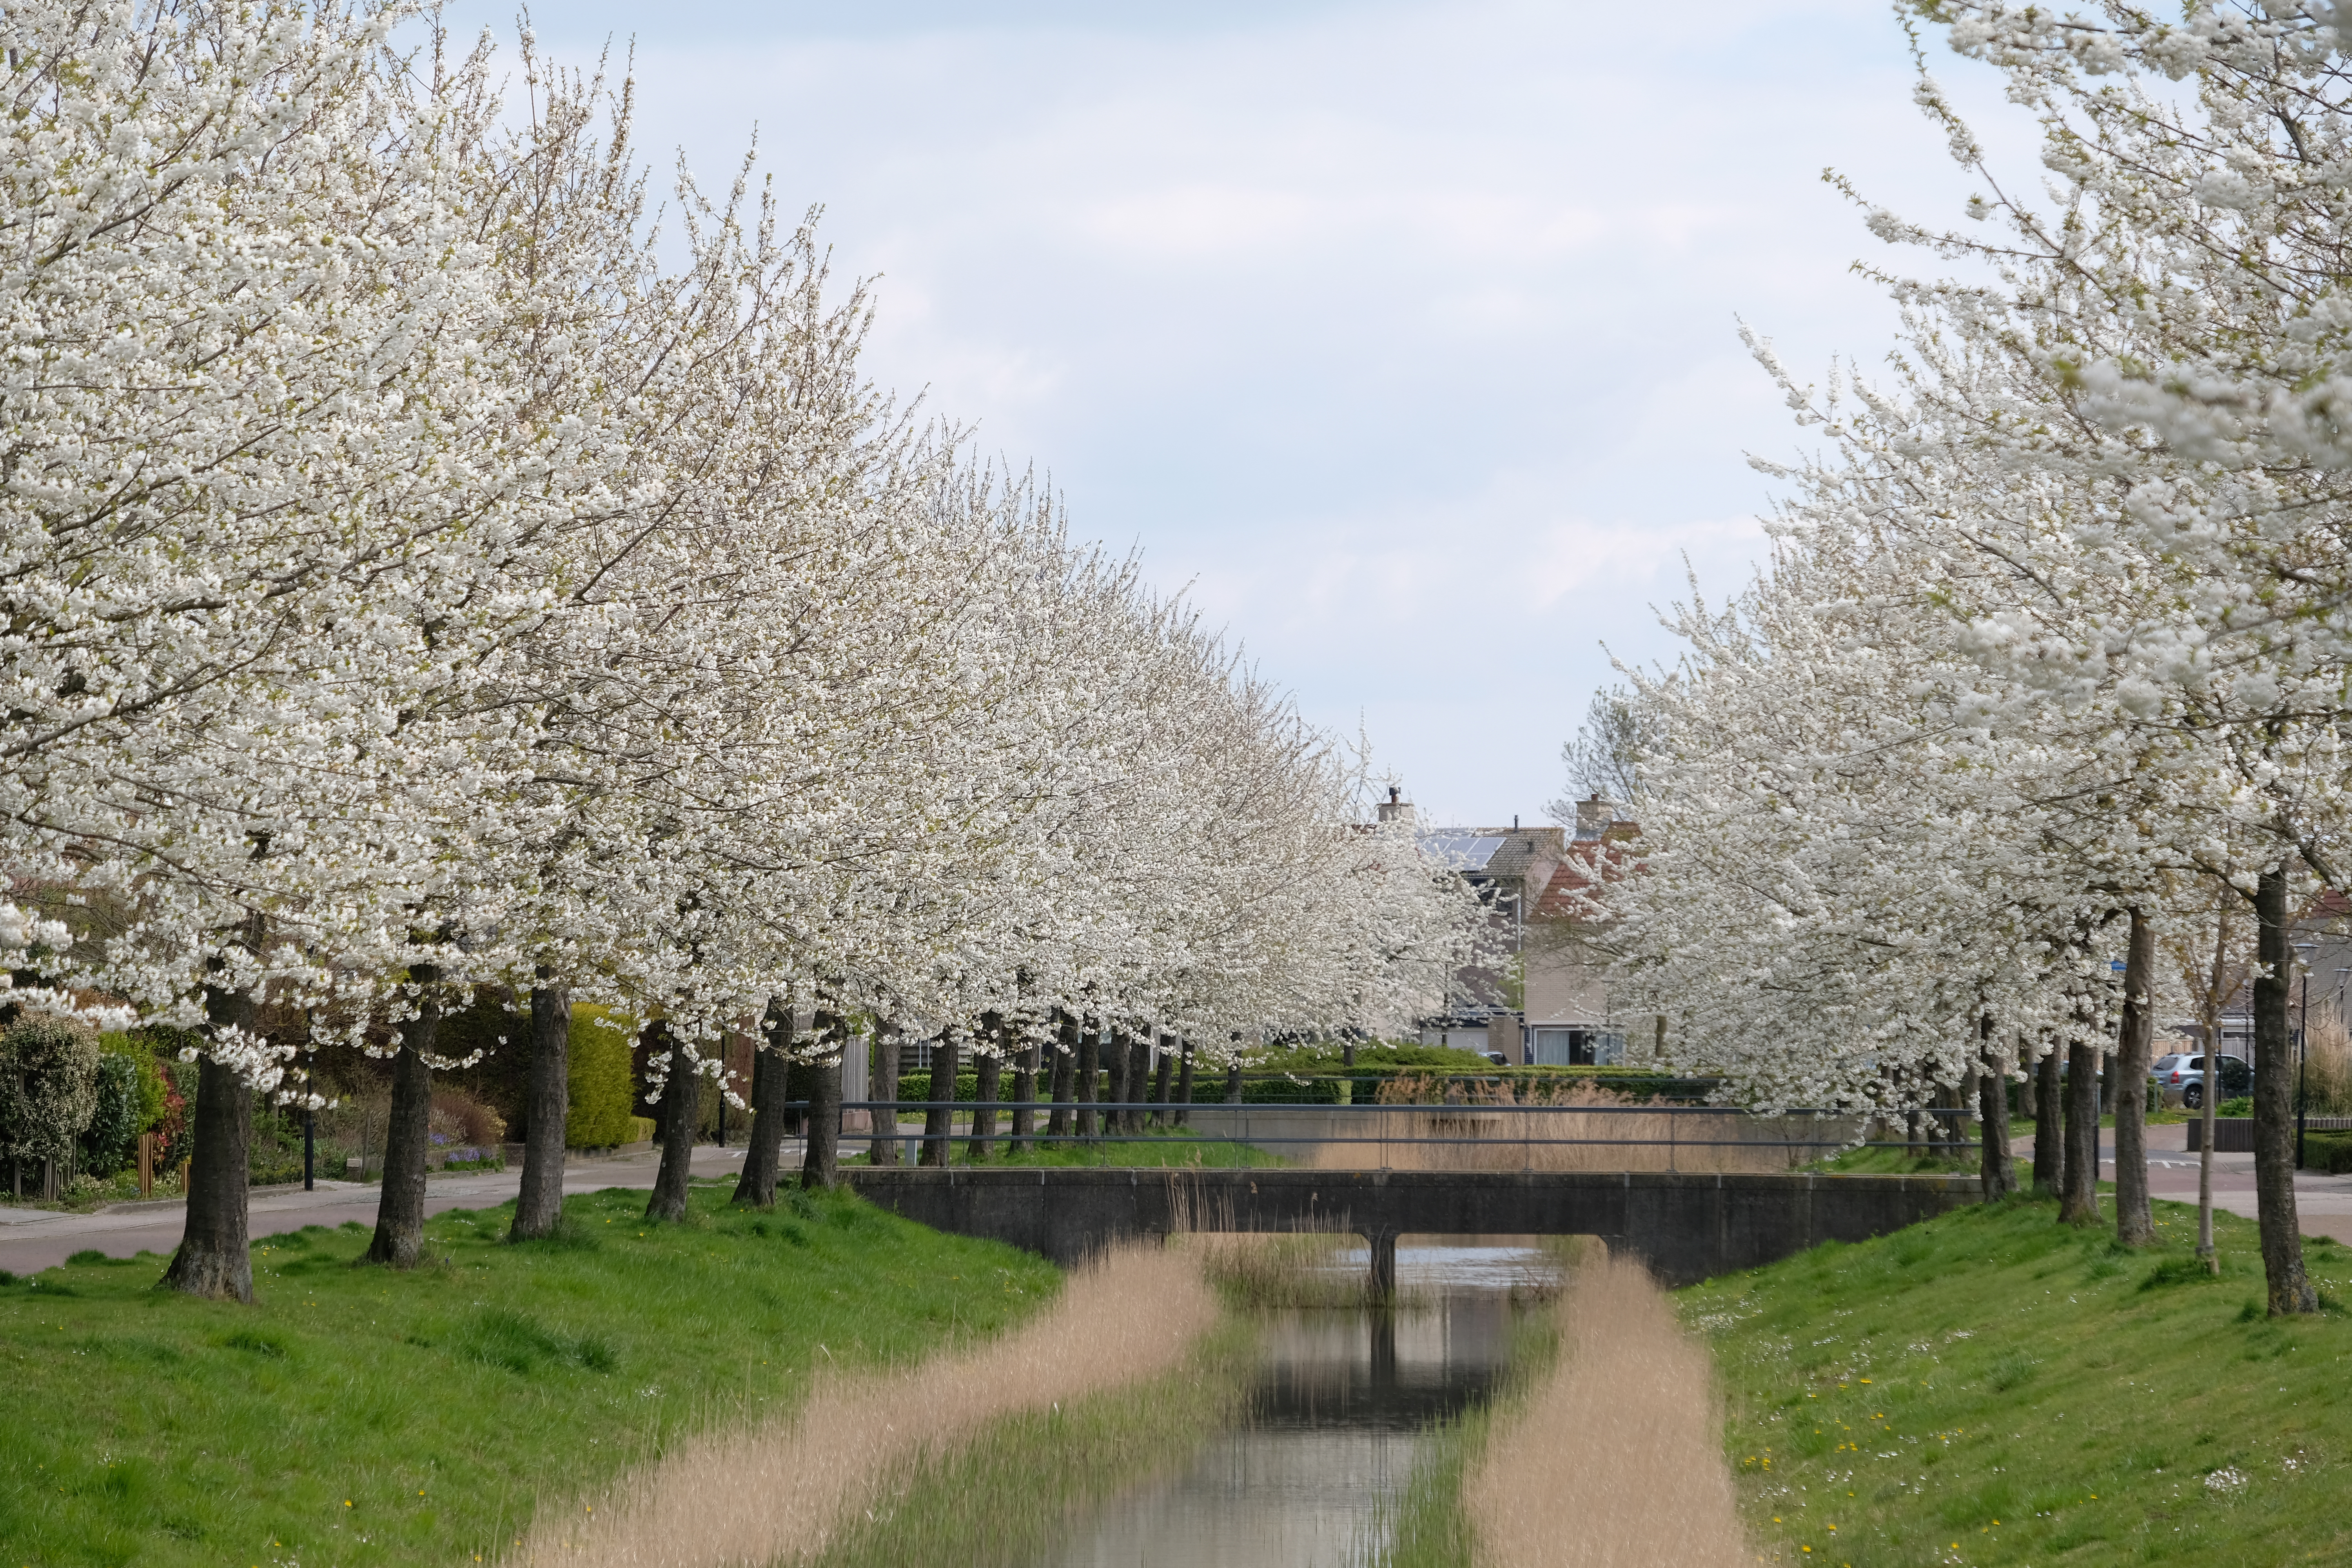
flower, tree, blossom, spring, plant, woody plant, cherry blossom, grass, branch, prunus, shadbush